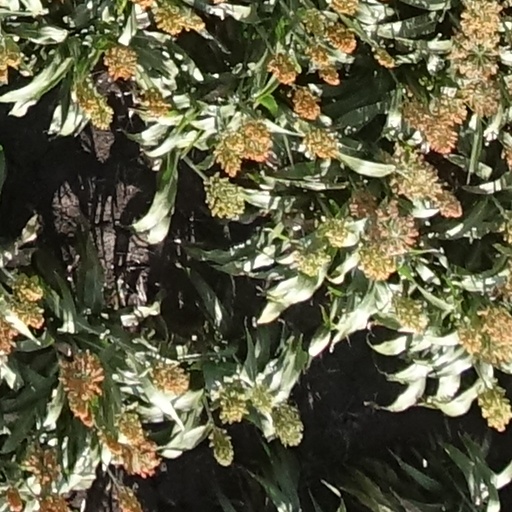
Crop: sorghum